School bus

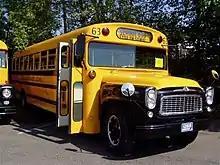
1961 International Harvester B-163 with a Thomas Car Works body

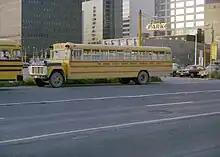
1970s Wayne Lifeguard

From 1950 to 1982, the baby boomer generation was either in elementary or high school, leading to a significant increase in student populations across North America; this would be a factor that would directly influence school bus production for over three decades.